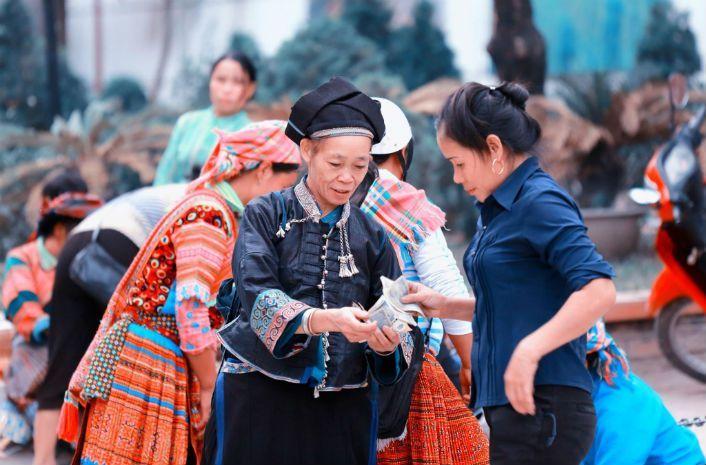
có những tờ tiền đang được cầm trên tay của hai người phụ nữ